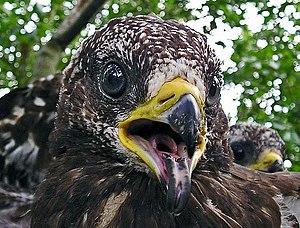
La Bondrée apivore, est une espèce de rapaces diurnes appartenant à la famille des Accipitridae. Cette espèce protégée, insectivore et migratrice, n'est présente que durant l'été en Europe.